Actor

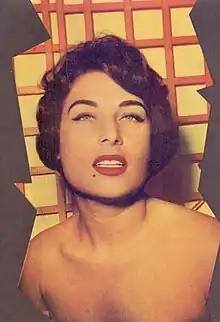
The actress Laila Fawzi

After 1660 in England, when women first started to appear on stage, the terms "actor" or "actress" were initially used interchangeably for female performers, but later, influenced by the French , "actress" became the commonly used term for women in theater and film. The etymology is a simple derivation from "actor" with added. When referring to groups of performers of both sexes, "actors" is preferred.